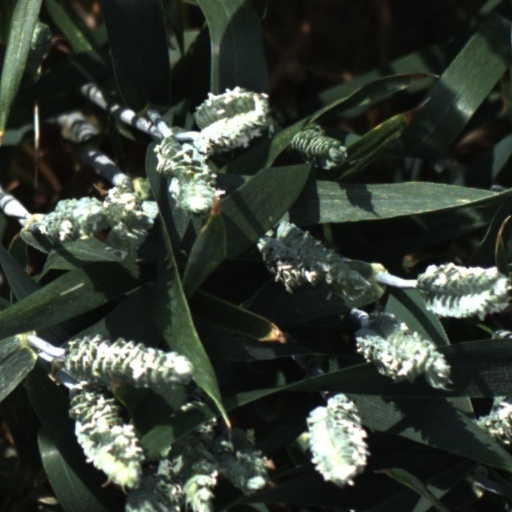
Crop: wheat